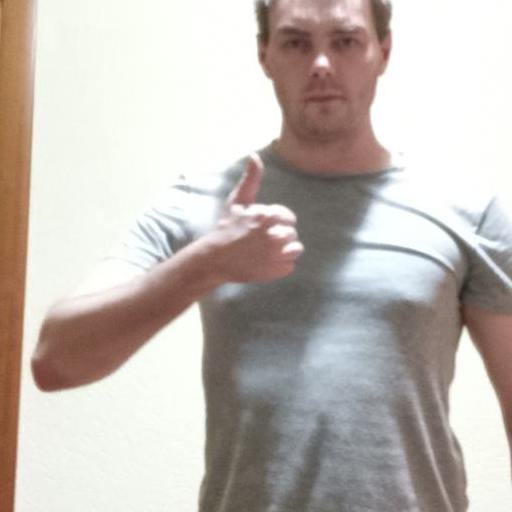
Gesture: like